William J. Flynn

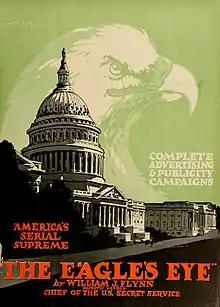
Advertisement for "The Eagle's Eye"

After his forced retirement, Flynn went into business for himself. He founded a New York detective agency with his daughter Veronica and son Elmer as partners, which generated some income. However, according to Dash, the partnership was unsuccessful and contributed to the business's ultimate demise: Veronica and Elmer "were running the detective business into the ground. Both heavy drinkers, they overspent and upset clients. The pair's increasingly erratic behavior distressed their more abstemious father, and the worry weakened him."